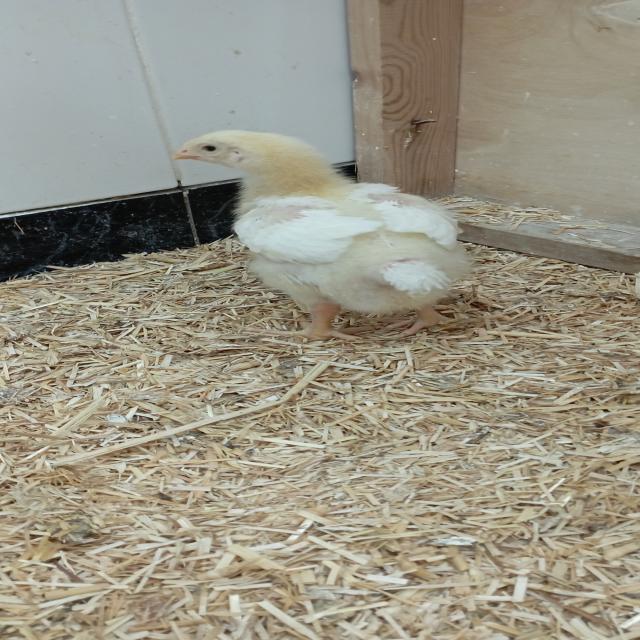
Weight: 369 g